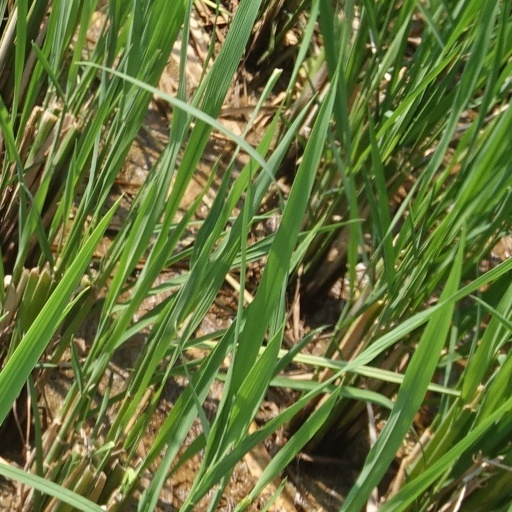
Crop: rice